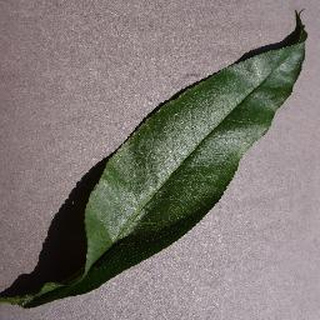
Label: healthy_peach